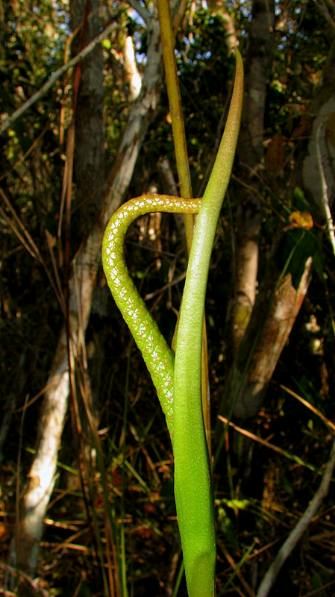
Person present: No